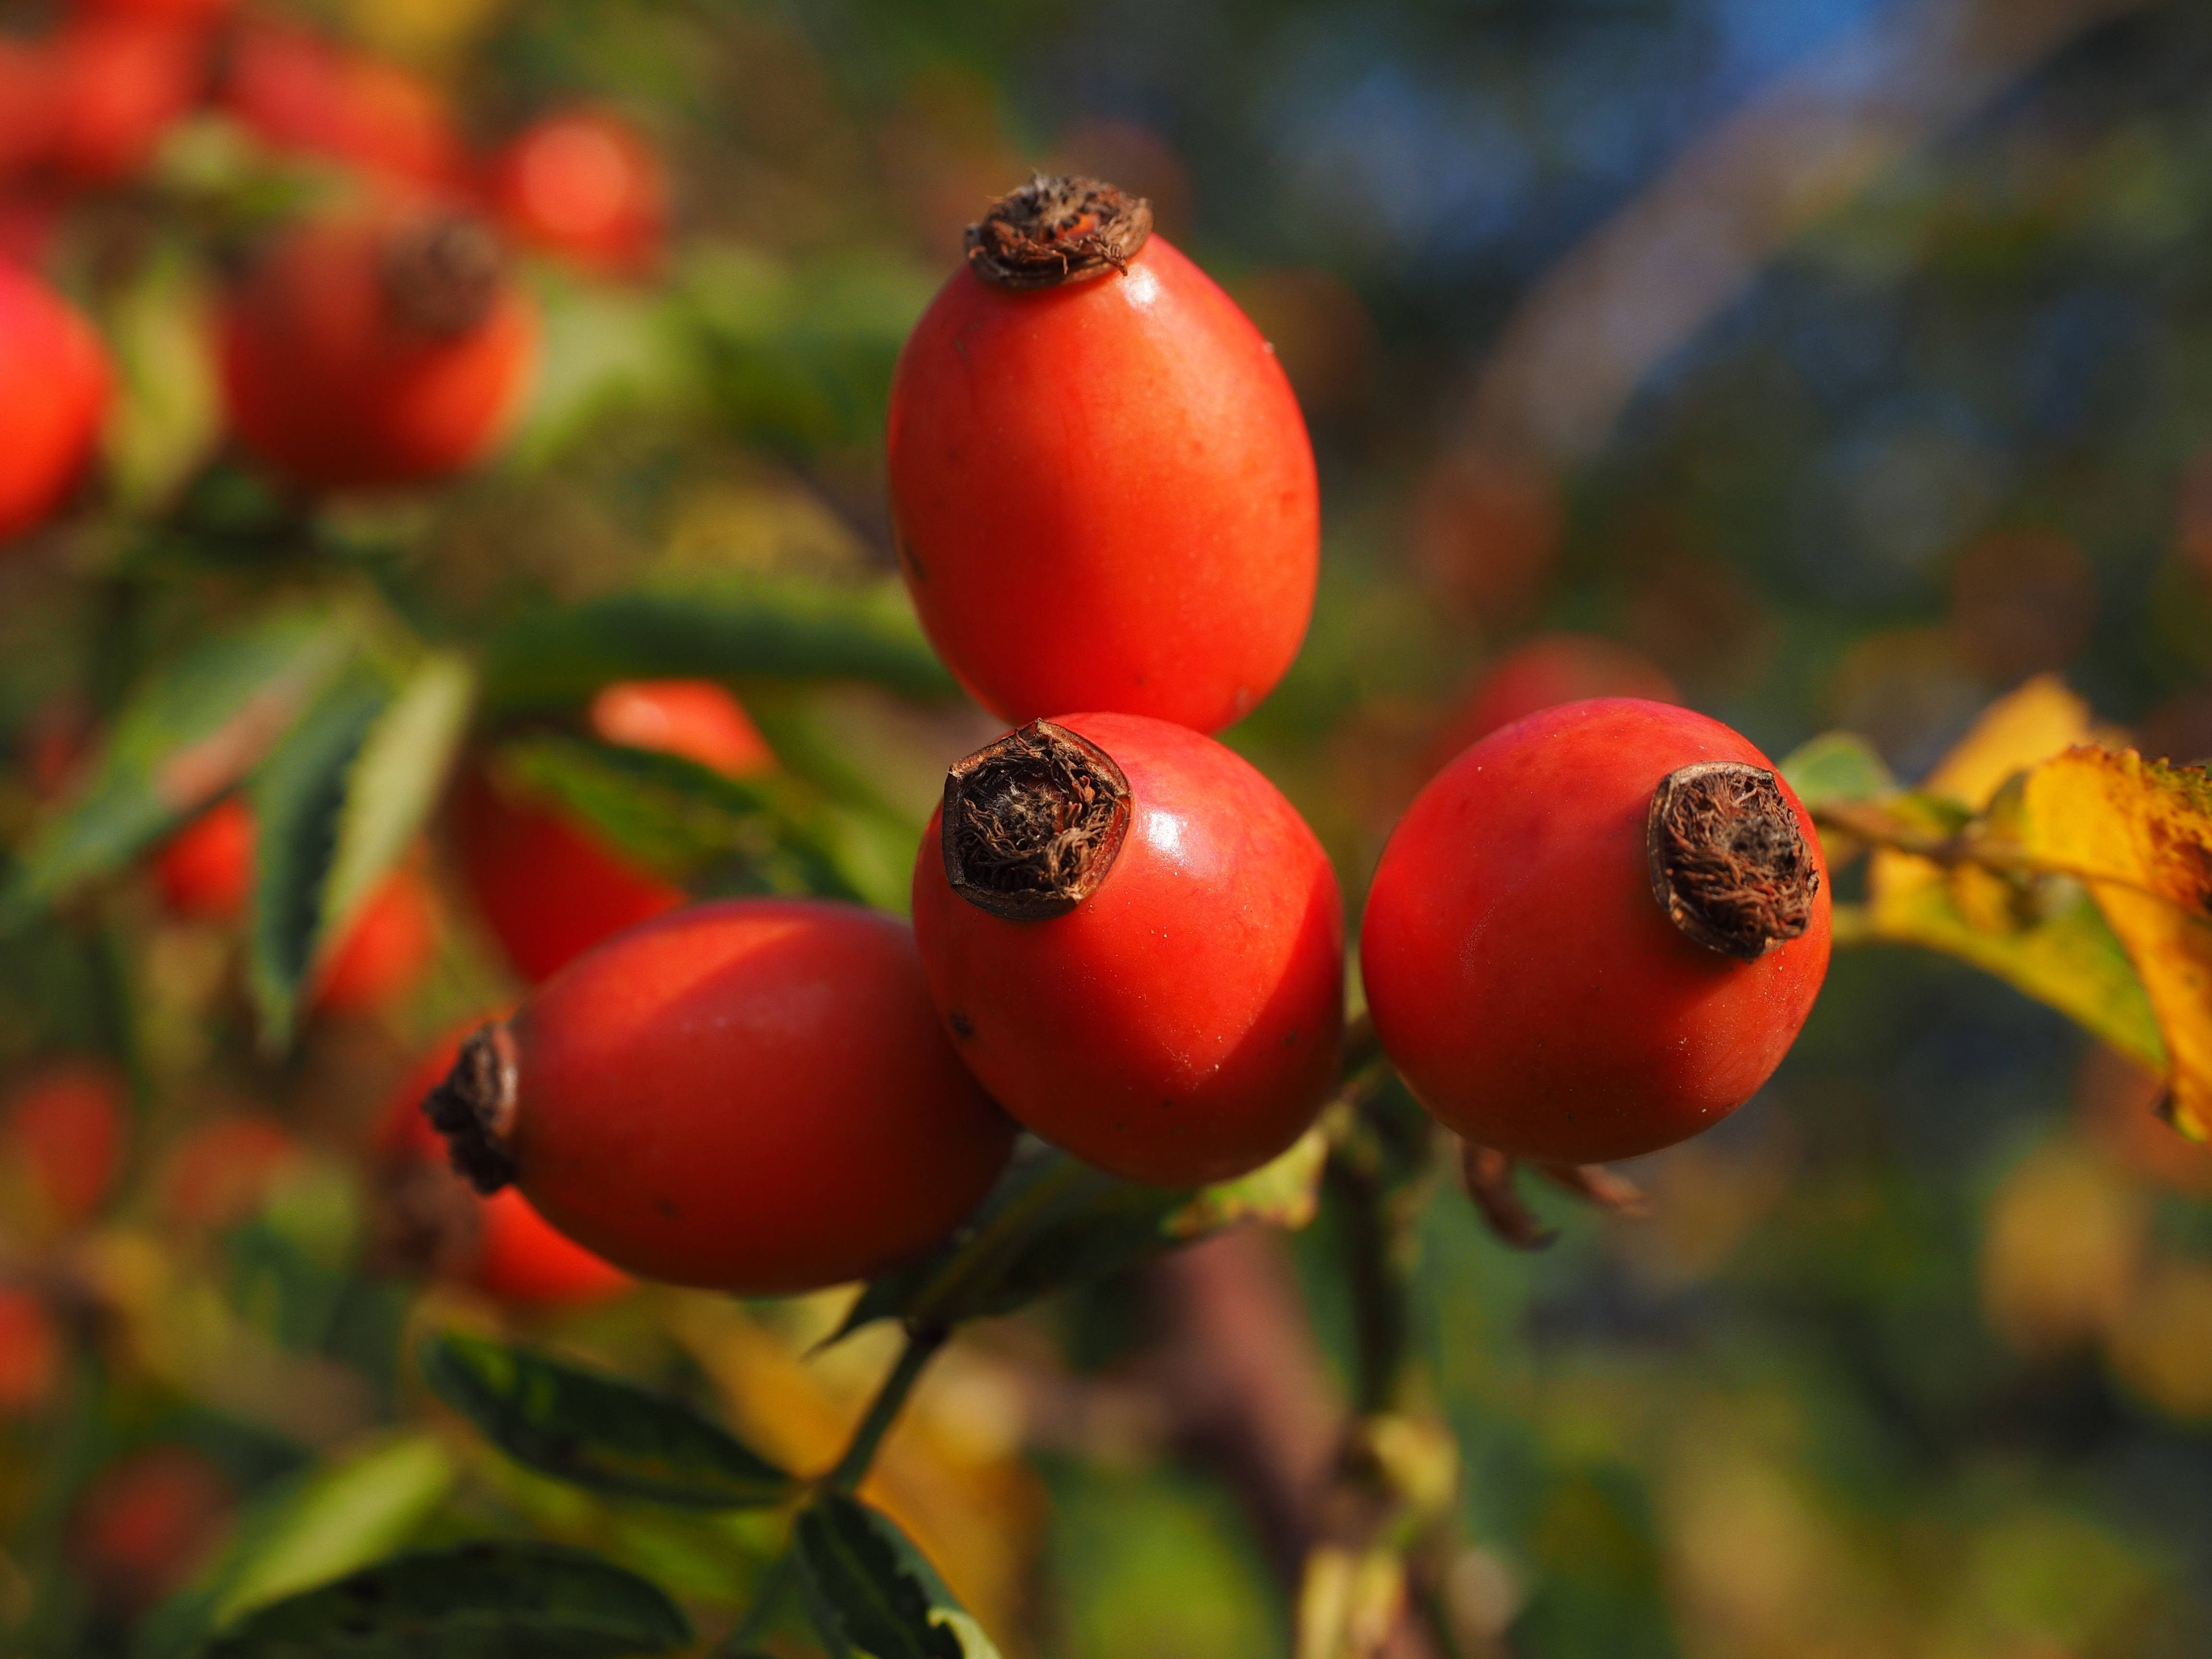
branch, plant, fruit, berry, flower, bush, food, red, produce, autumn, flora, hive, shrub, wild rose, rose hip, macro photography, dog rose, rosa canina, rose greenhouse, flowering plant, haw, rose apples, sammelfrucht, collective nut fruit, land plant, haegen, he p, hiffen, hiften, hetschhiven, hetscherl, hetschepetsche